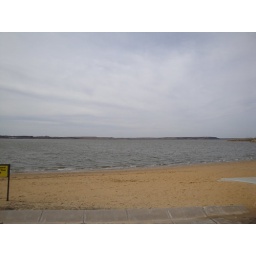
Lake Kanopolis. Part of the Kanopolis State Park. The lake is actually a water resevoir created by a dam.